Emile Hirsch

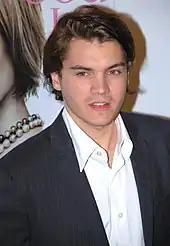
Hirsch at Hollywood Life Magazine's 7th Annual Breakthrough Awards in 2007

In 2004, Hirsch starred in "The Girl Next Door". He starred with Jeff Daniels and Sigourney Weaver in the limited release "Imaginary Heroes" (2004). In 2005, Hirsch starred in Catherine Hardwicke's film "Lords of Dogtown" (2005) about a group of skaters in the 1970s and their role in the birth of skateboard culture. Hirsch played Jay Adams. He played a character based on a real-life drug dealer, Jesse James Hollywood, in "Alpha Dog" (2006).